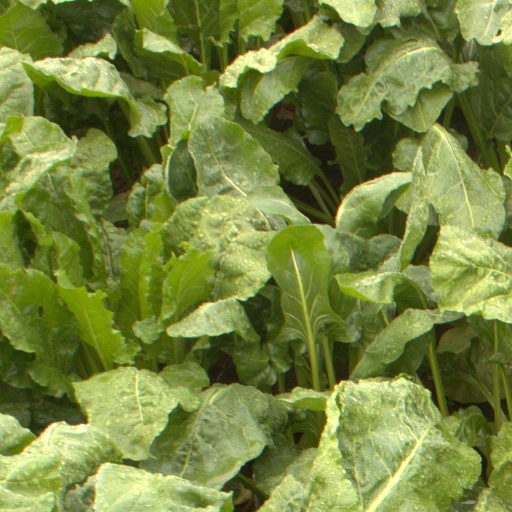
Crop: sugar beet